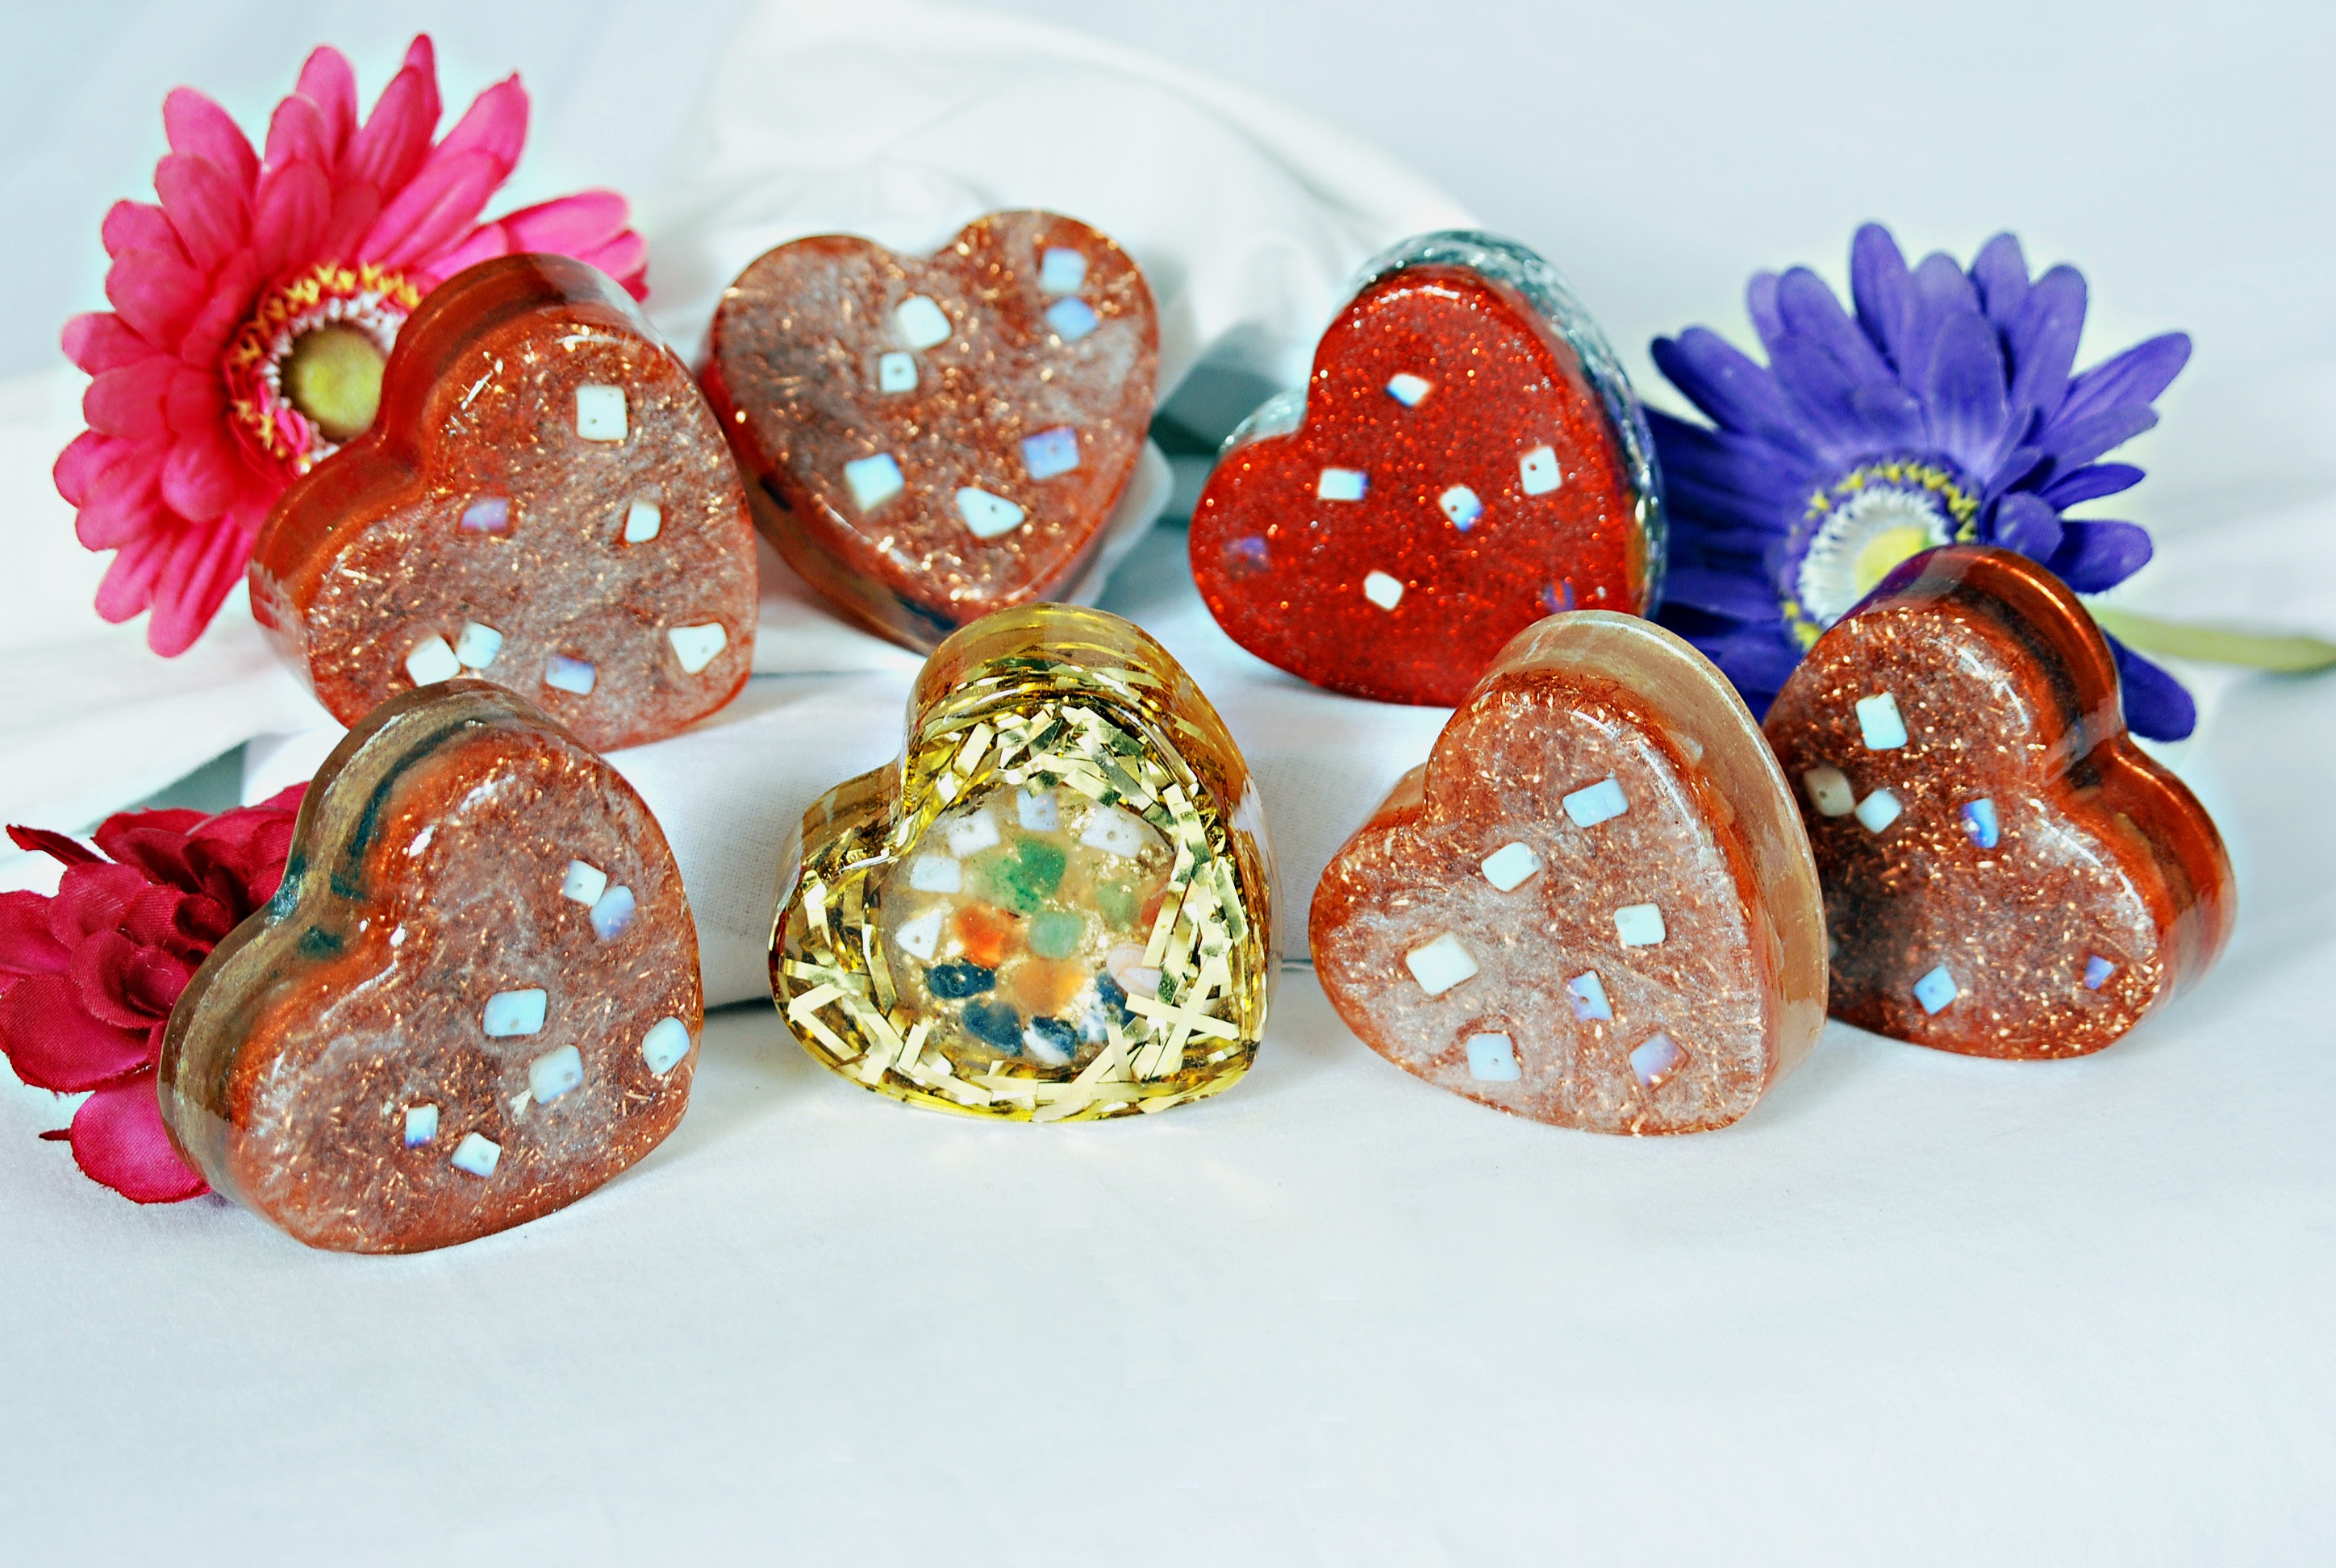
stone, daisy, food, bead, dessert, decor, flowers, art, hearts, organ, gems, easter egg, gemstones, fashion accessory